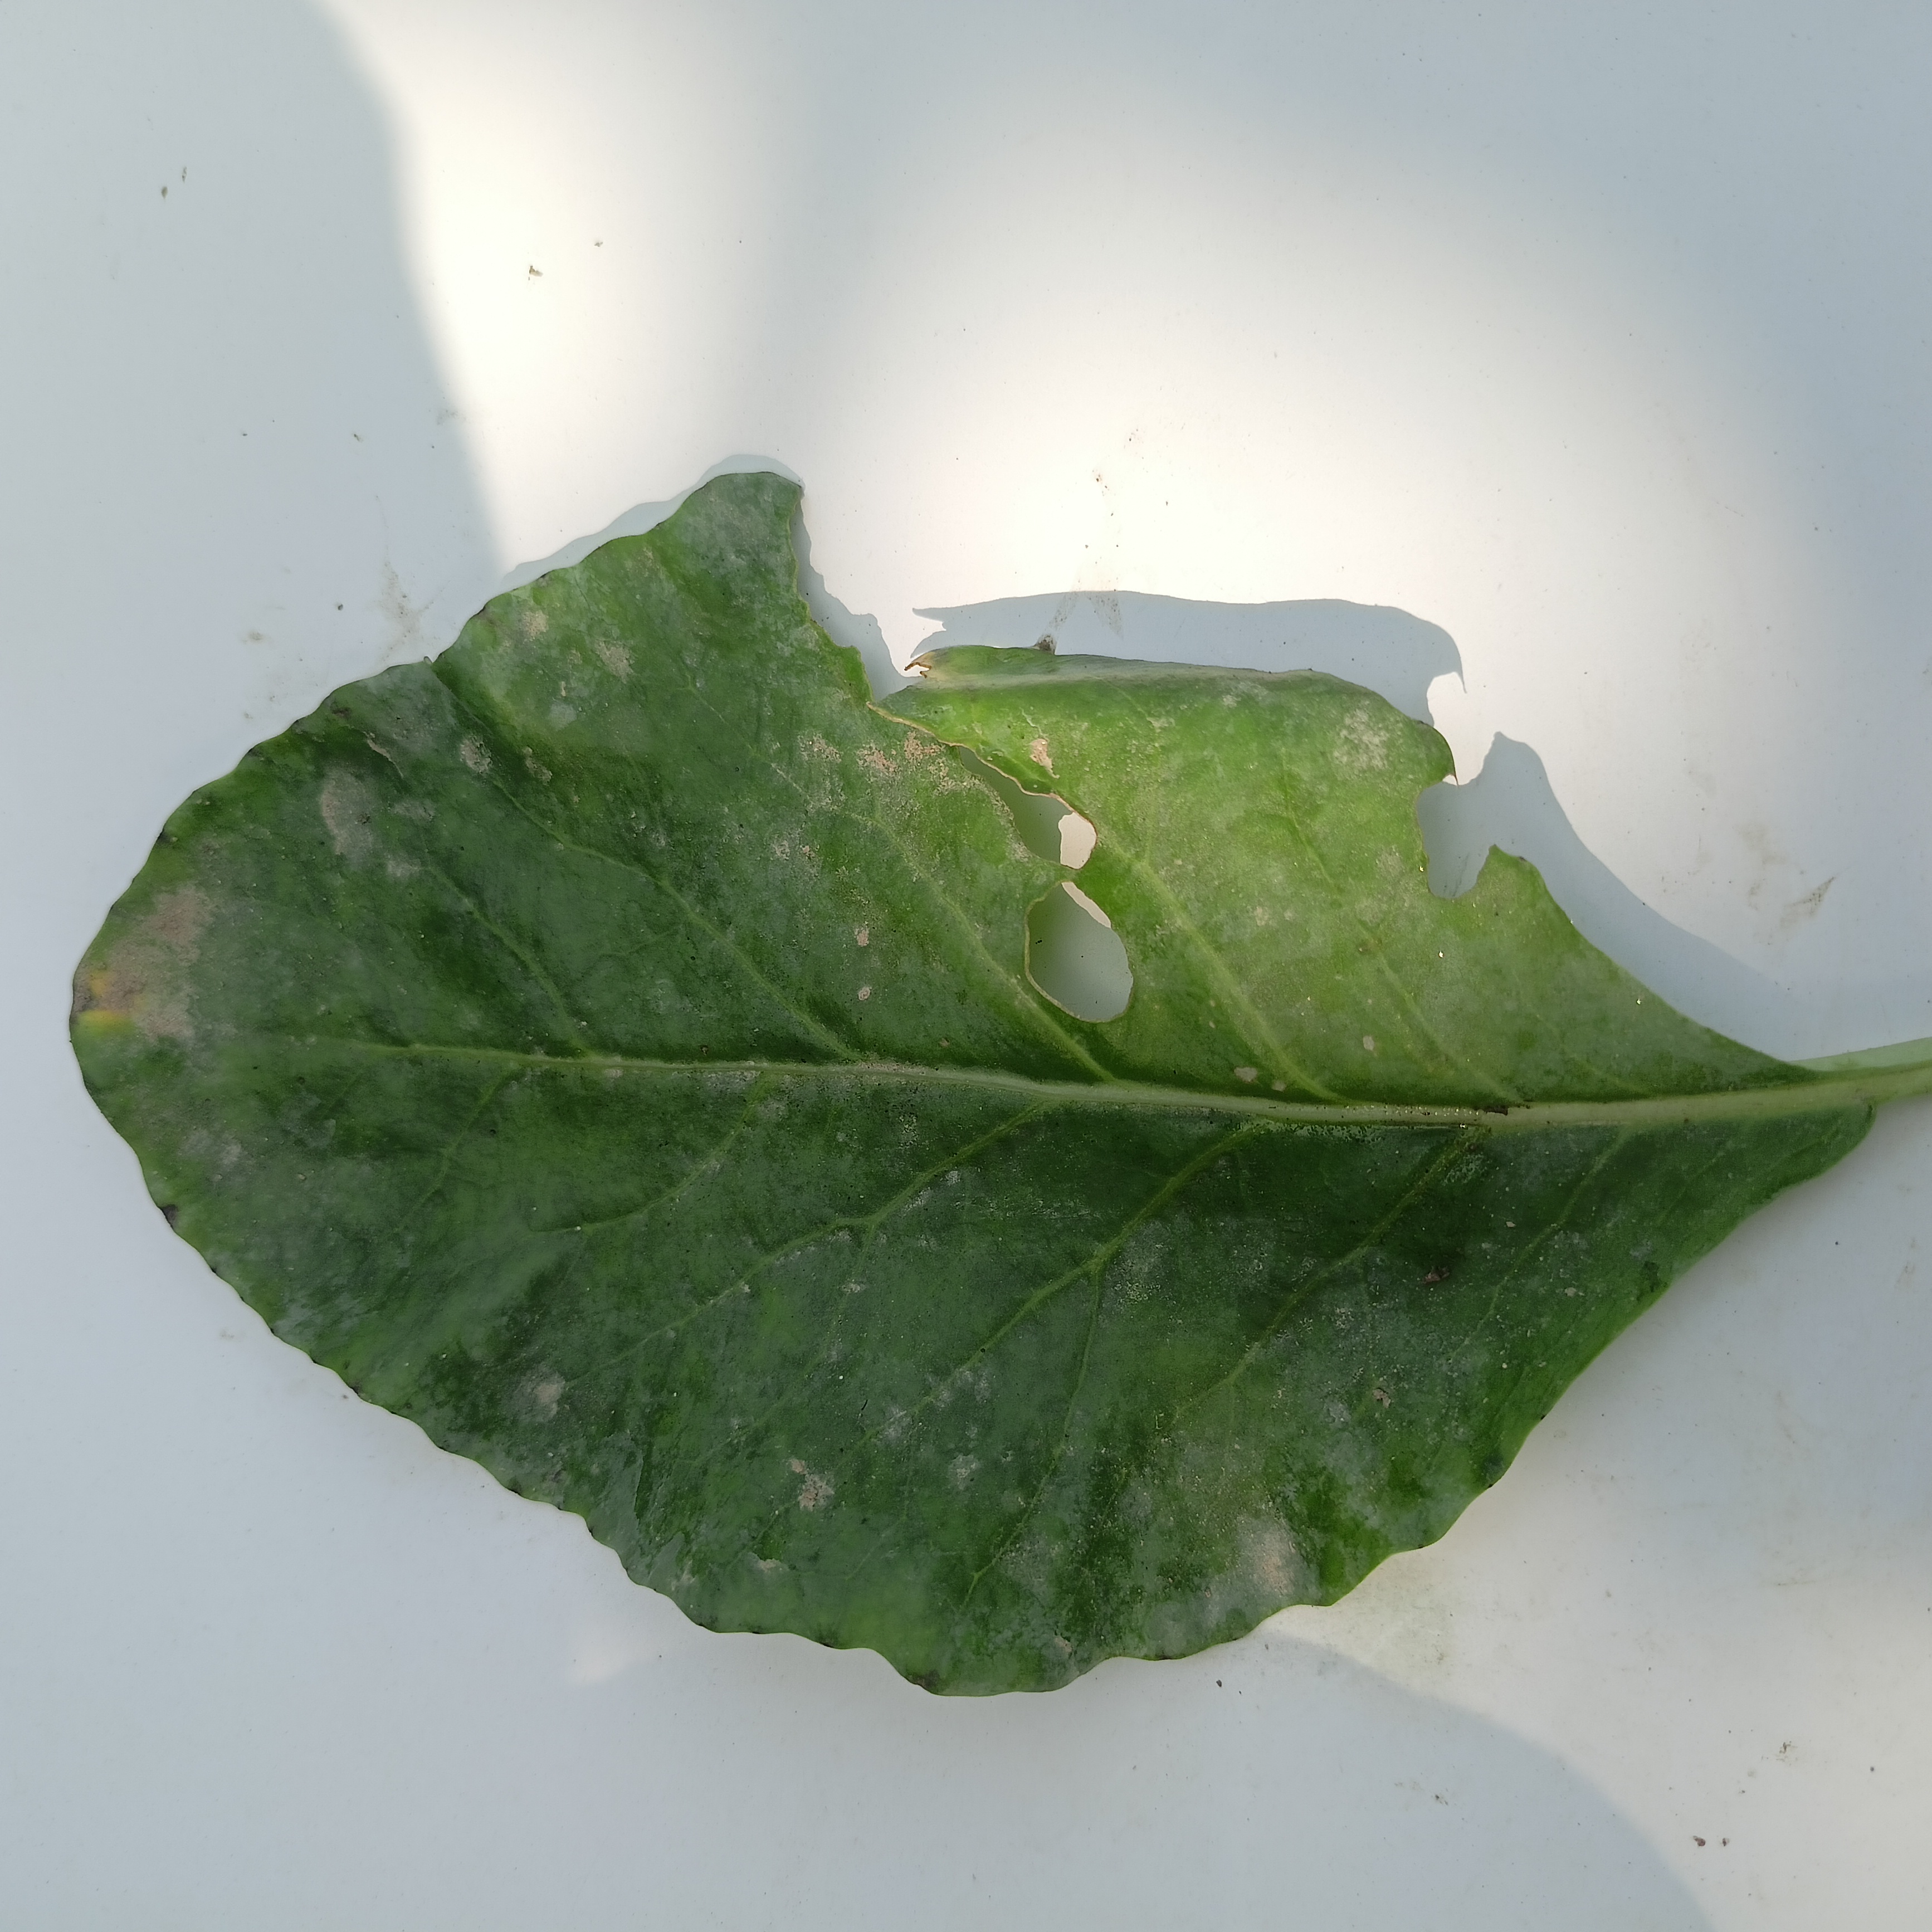
Label: Insect Hole